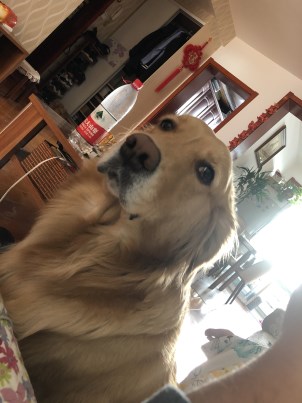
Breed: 5355-n000126-golden_retriever